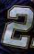
Number: 2